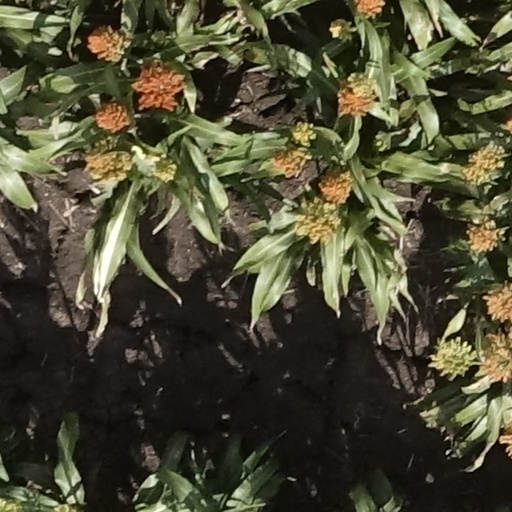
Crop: sorghum